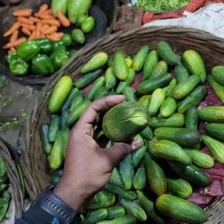
Label: cucumber